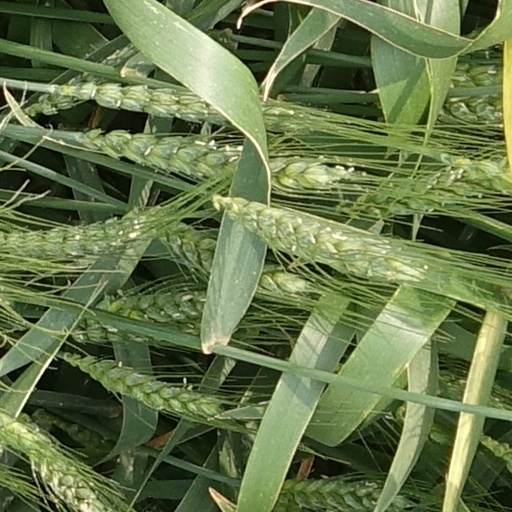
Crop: wheat